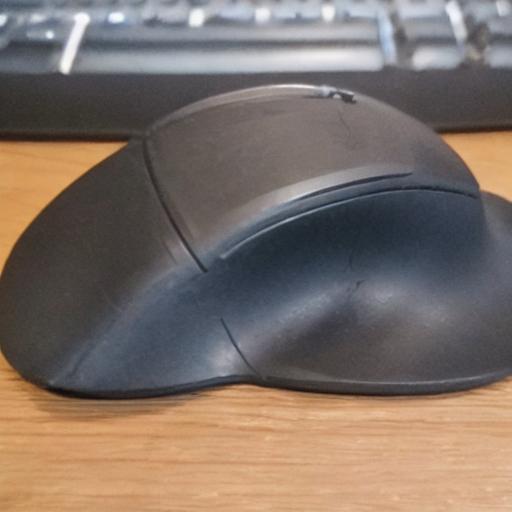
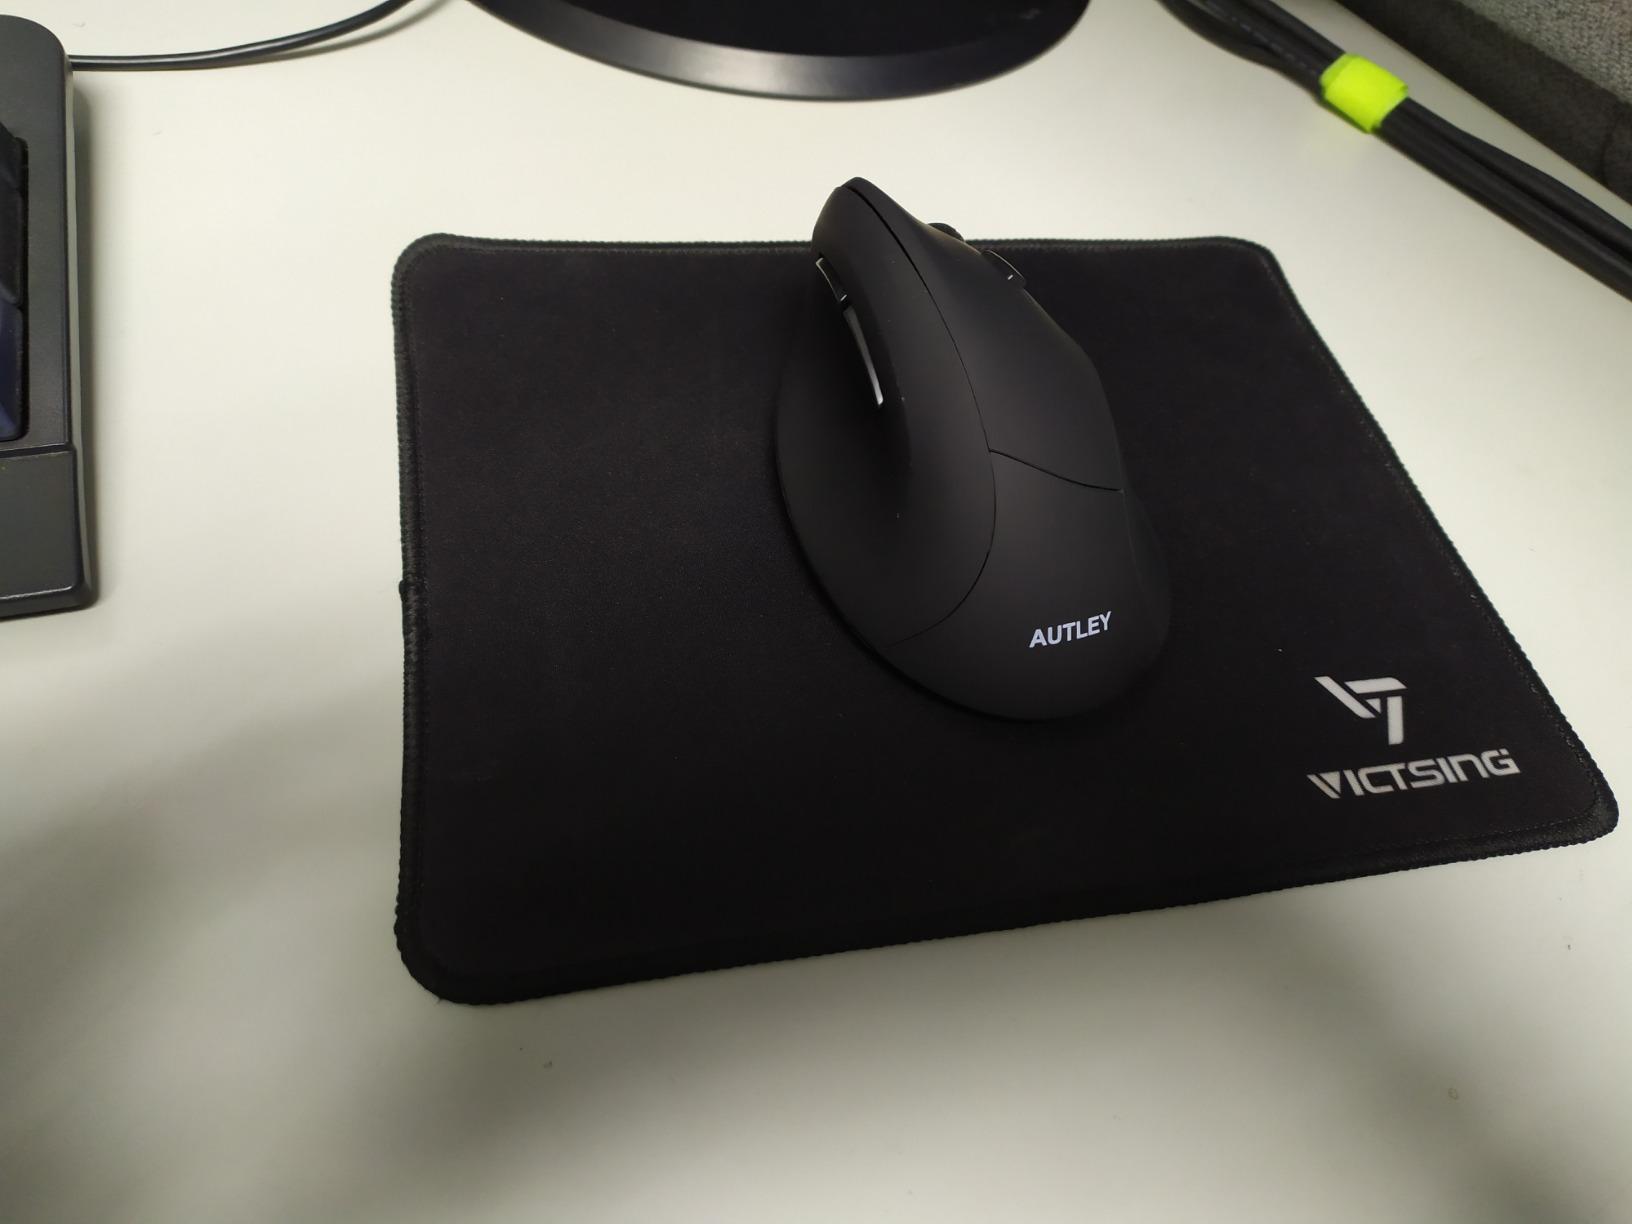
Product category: mouse
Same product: no